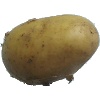
Label: white_potato